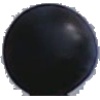
Label: Grape Blue 1